Çanakkale Province

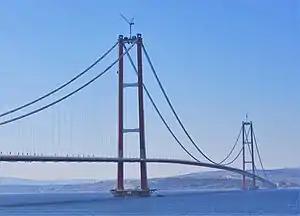
1915 Çanakkale Bridge

Like Istanbul, Çanakkale province has a European (Thrace) and an Asian (Anatolia) part. The European part is formed by the Gallipoli (Gelibolu) peninsula, while the Asian part is largely coterminous with the historic region of Troad in Anatolia. They are separated by the Dardanelles strait, connecting the Sea of Marmara and the Aegean Sea.